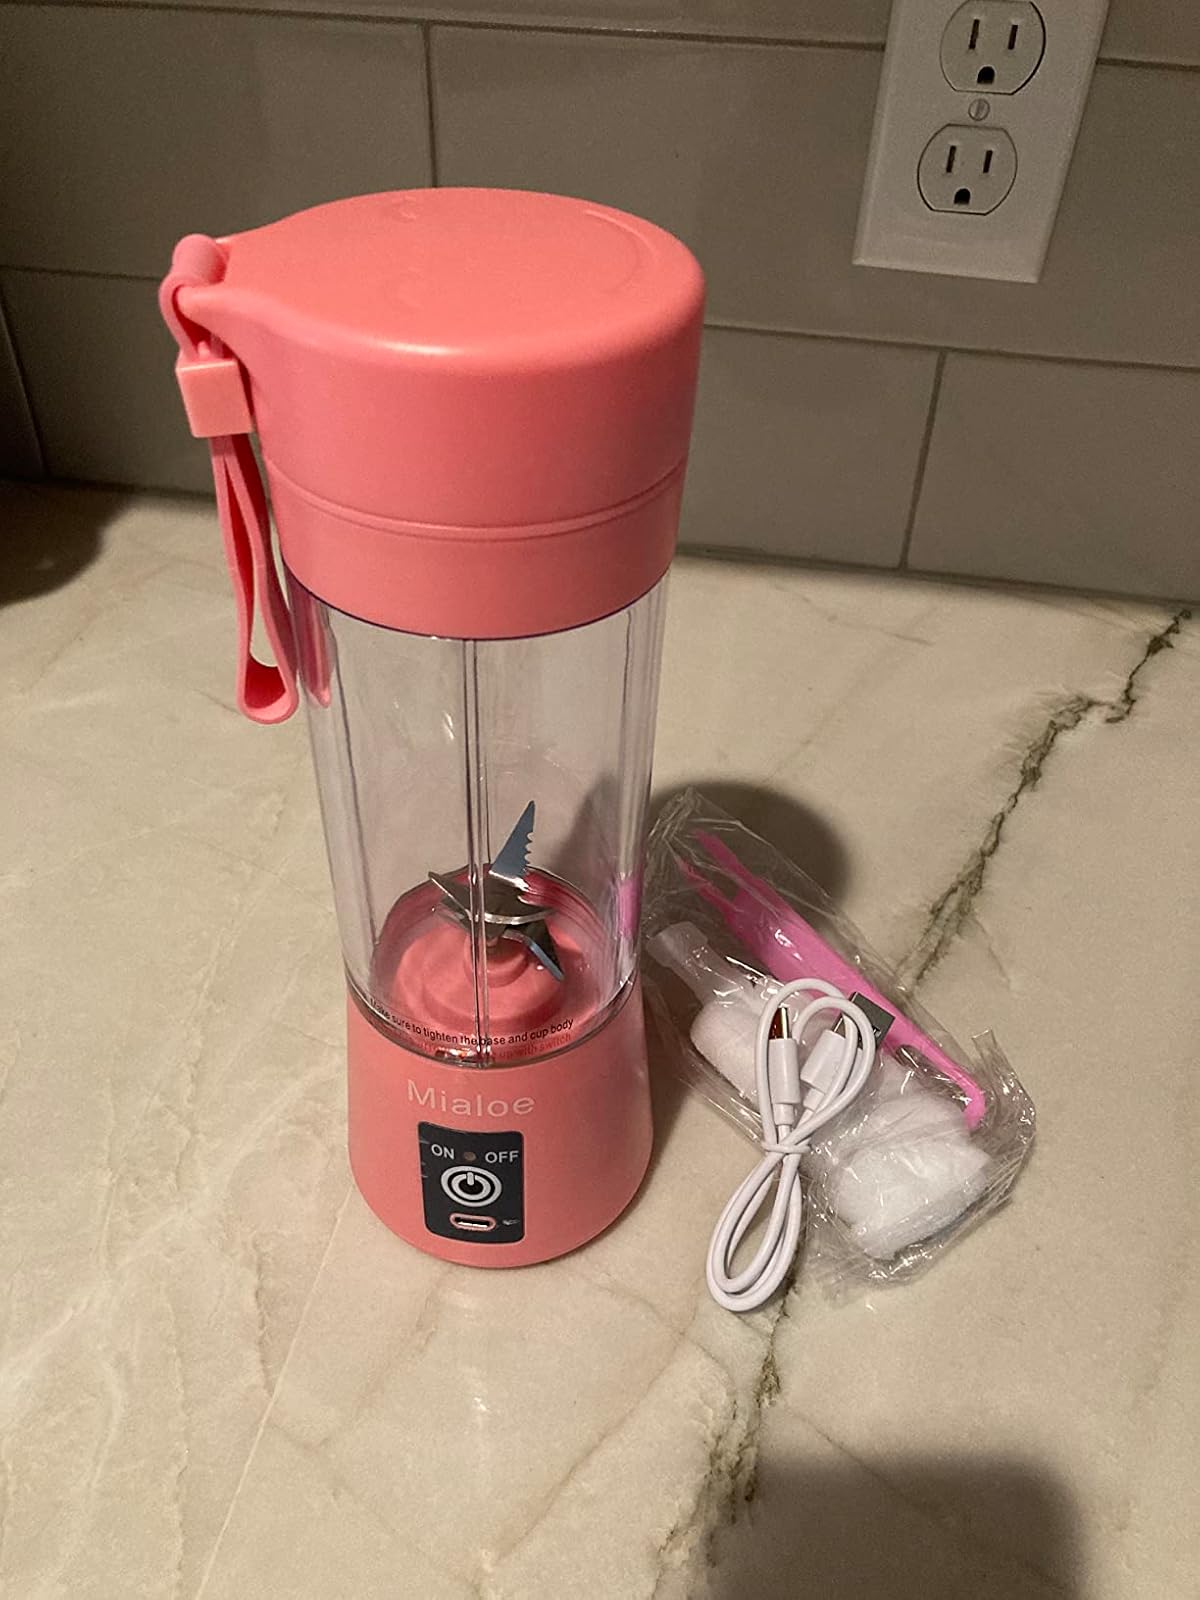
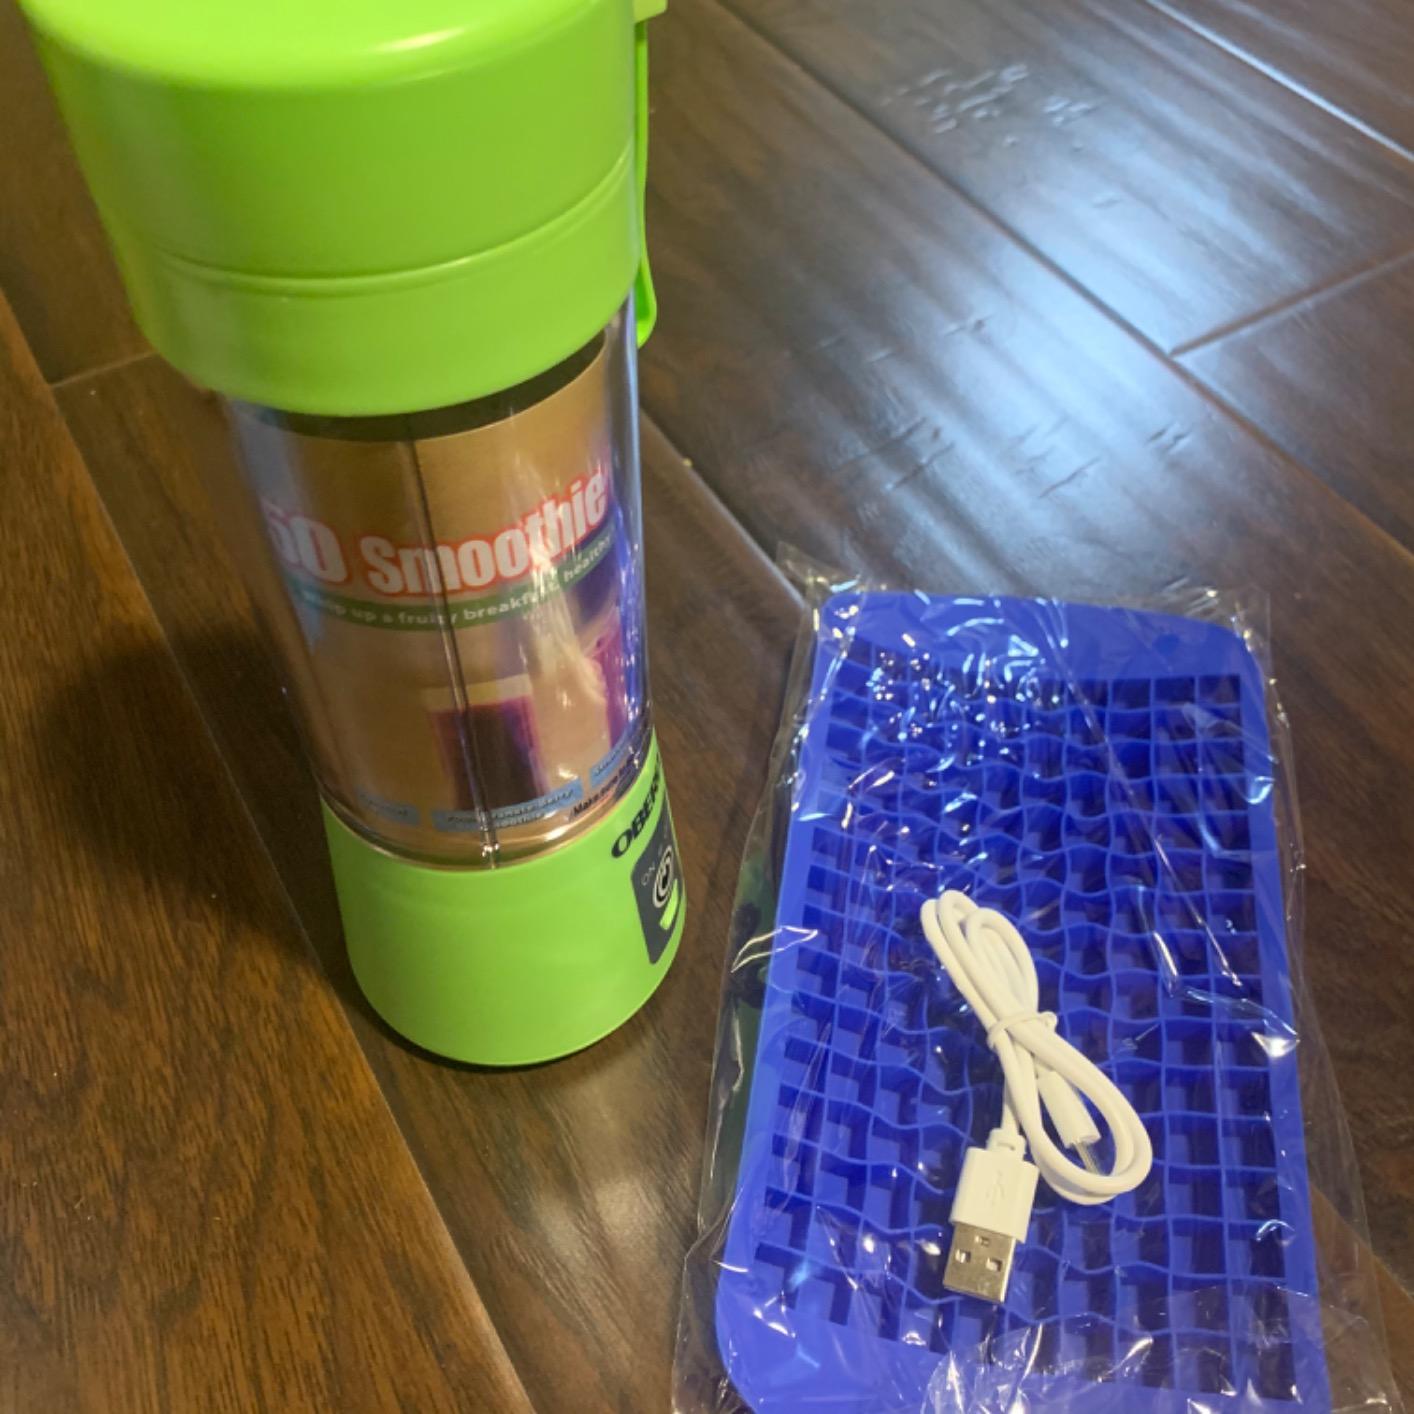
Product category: items_blender
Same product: no